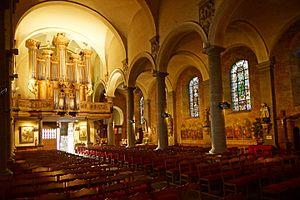
Intérieur Église Saint-Humbert de Maroilles This building is indexed in the Base Mérimée, a database of architectural heritage maintained by the French Ministry of Culture,
L' ancienne abbaye de Maroilles était un monastère de moines bénédictins fondé vers 650 à Maroilles dans l'Avesnois. Située en zone frontière, l'abbaye fut richement dotée et sa puissance attisa de multiples convoitises.